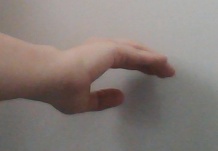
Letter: jeem